Addison Kelly

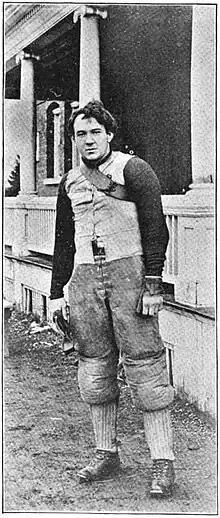
Kelly in 1896

Addison Wylie "King" Kelly (c. 1875 – March 23, 1942) was an American football and baseball player, coach of football, and stockbroker. He played college football and college baseball at Princeton University, from which he graduated in 1898. In 1896 and 1897, Addison was selected as a halfback on the College Football All-America Team. He also played for four seasons as a first baseman on Princeton's baseball team. In 1900, Kelly served as the head football coach at the University of California, Berkeley, compiling a record of 4–2–1. He later worked as a stockbroker in association with several Wall Street firms. Kelly died at the age of 66 on March 23, 1942, at Roosevelt Hospital in New York City.